Cibyra

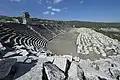
The Stadium

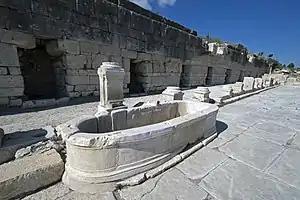
Agora and columnaded street

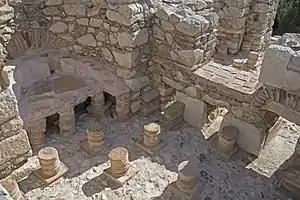
East Roman bath

The city is mentioned by ancient literary sources. According to Strabo, the Cibyratae were said to be descendants of Lydians who migrated and occupied the Cibyratis region and subdued the neighbouring Pisidians. A short time after their arrival they moved their settlement to a new city. The move to the city is supported by archaeological finds at the Uytuptnar site about 18 km away from Cibyra where ruins from the early Iron Age were probably the previous settlements dating from around 3-4th c. BC before the great move.